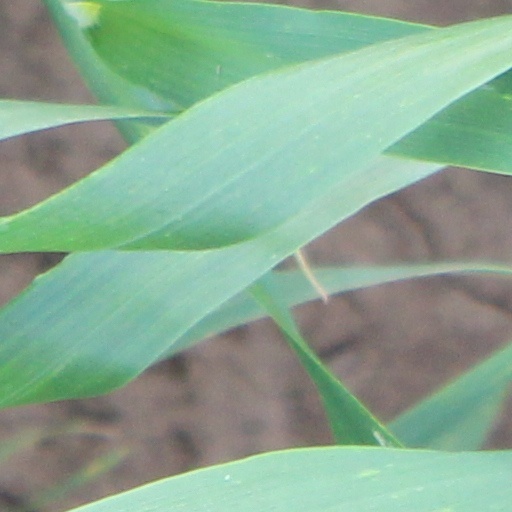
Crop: wheat